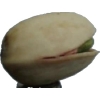
Label: pistachio